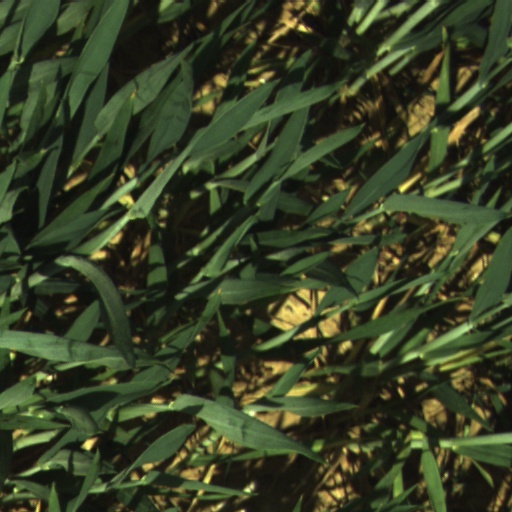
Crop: wheat